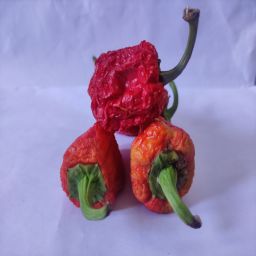
Crop: Bell Pepper
Quality: Dried